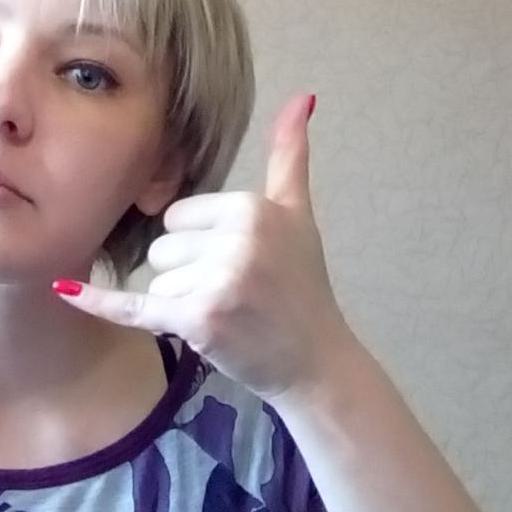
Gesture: call